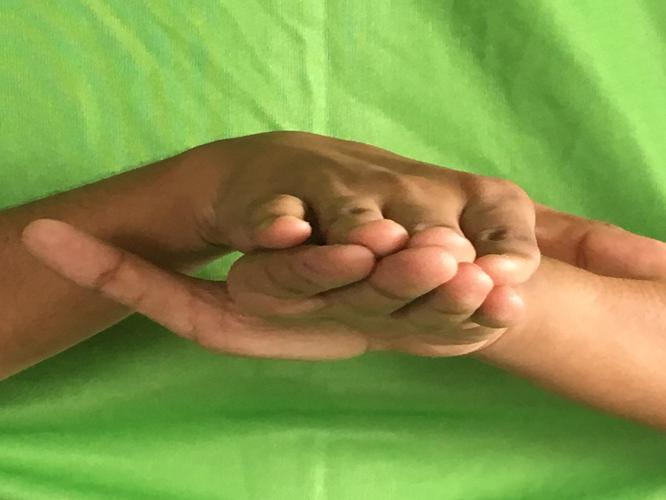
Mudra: Matsya
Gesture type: double_hand